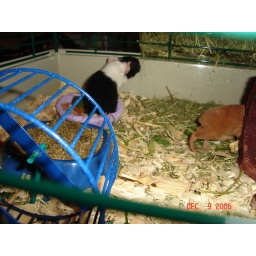
Nothing quite like sitting in the food bowl and grasping for some alfalfa. Hmmm, alfalfa.